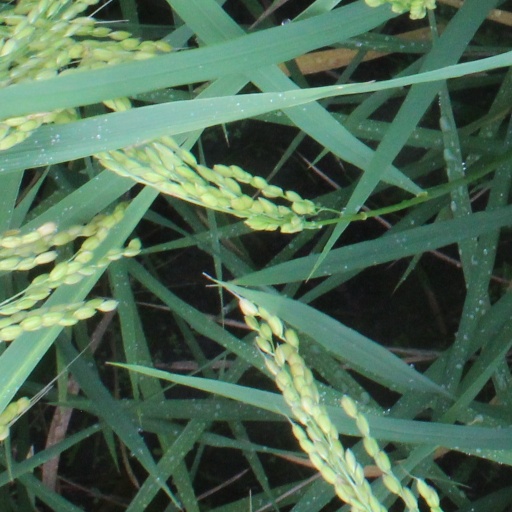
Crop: rice